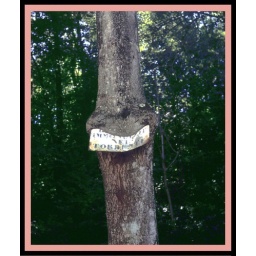
Sign-eating-treeThe sign reads: &amp;quot;It is forbidden to throw garbage in the river&amp;quot;Obviously, the young tree disapproved: